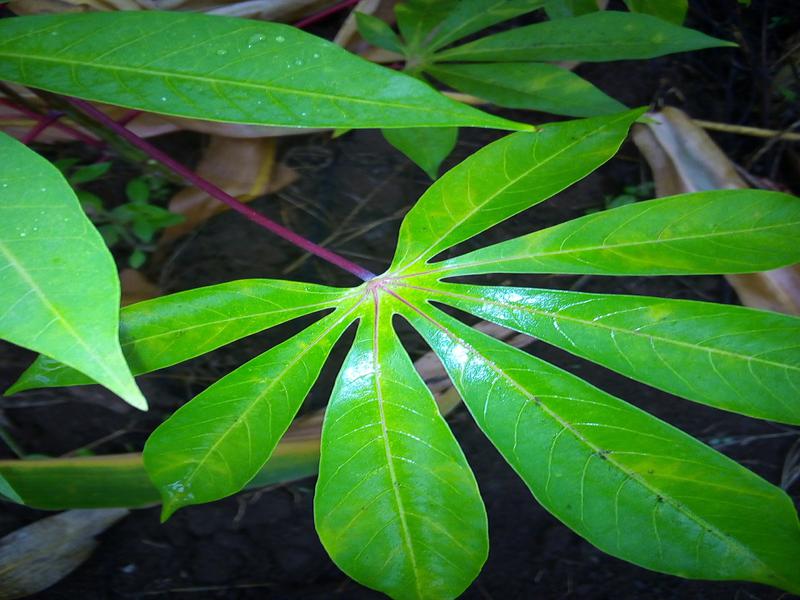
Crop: cassava
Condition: healthy